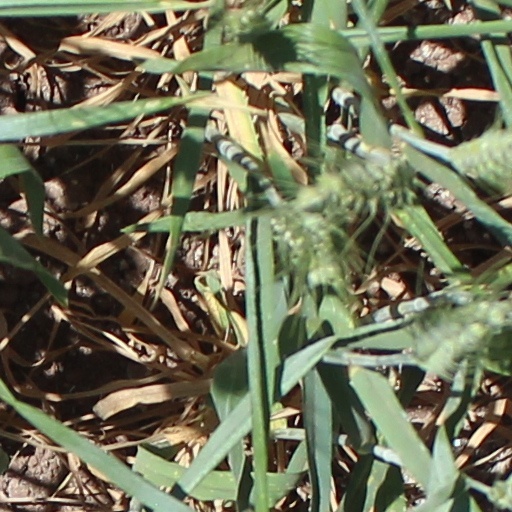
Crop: wheat